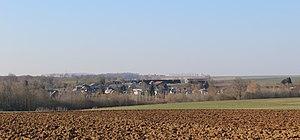
Vue du village depuis la route de Ribemont.
Regny est une commune française située dans le département de l'Aisne, en région Hauts-de-France.